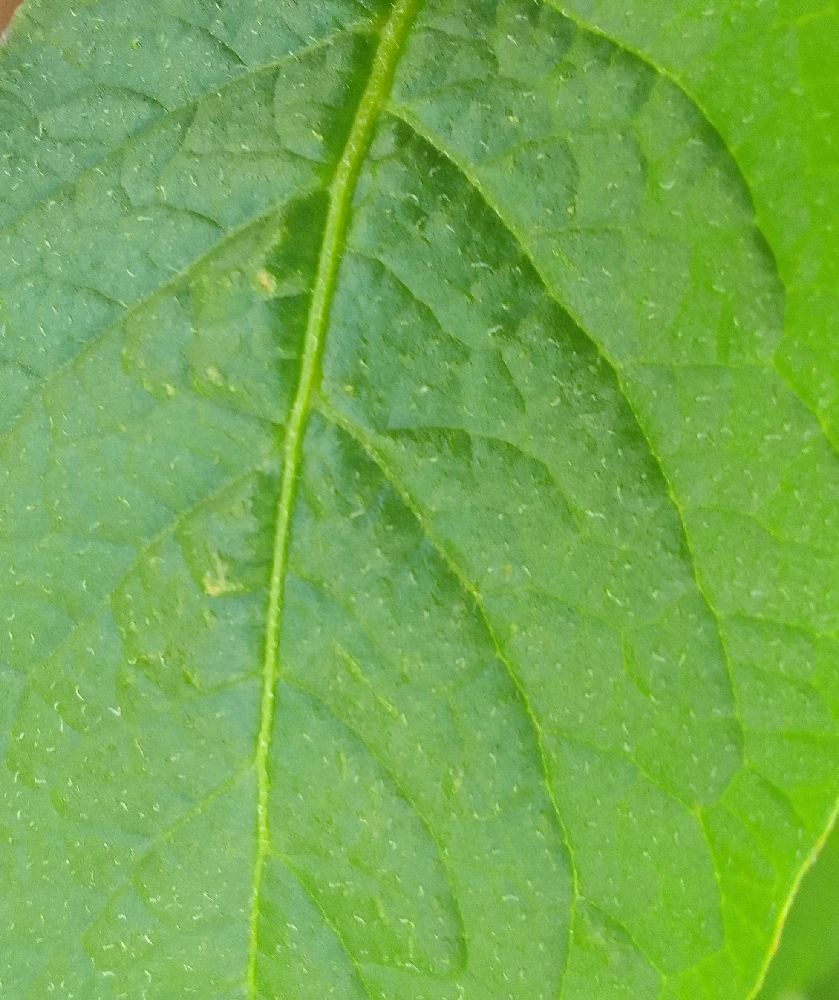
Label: Healthy